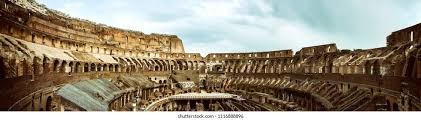
Landmark: Roman Colosseum